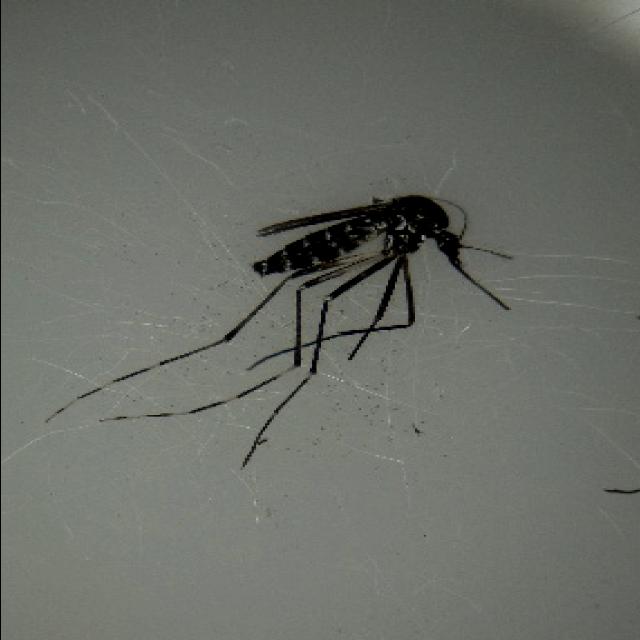
Species: aedes_albopictus